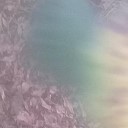
Label: Leaf_rust